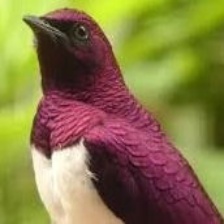
Species: VIOLET BACKED STARLING
Scientific name: CINNYRICINCLUS LEUCOGASTER